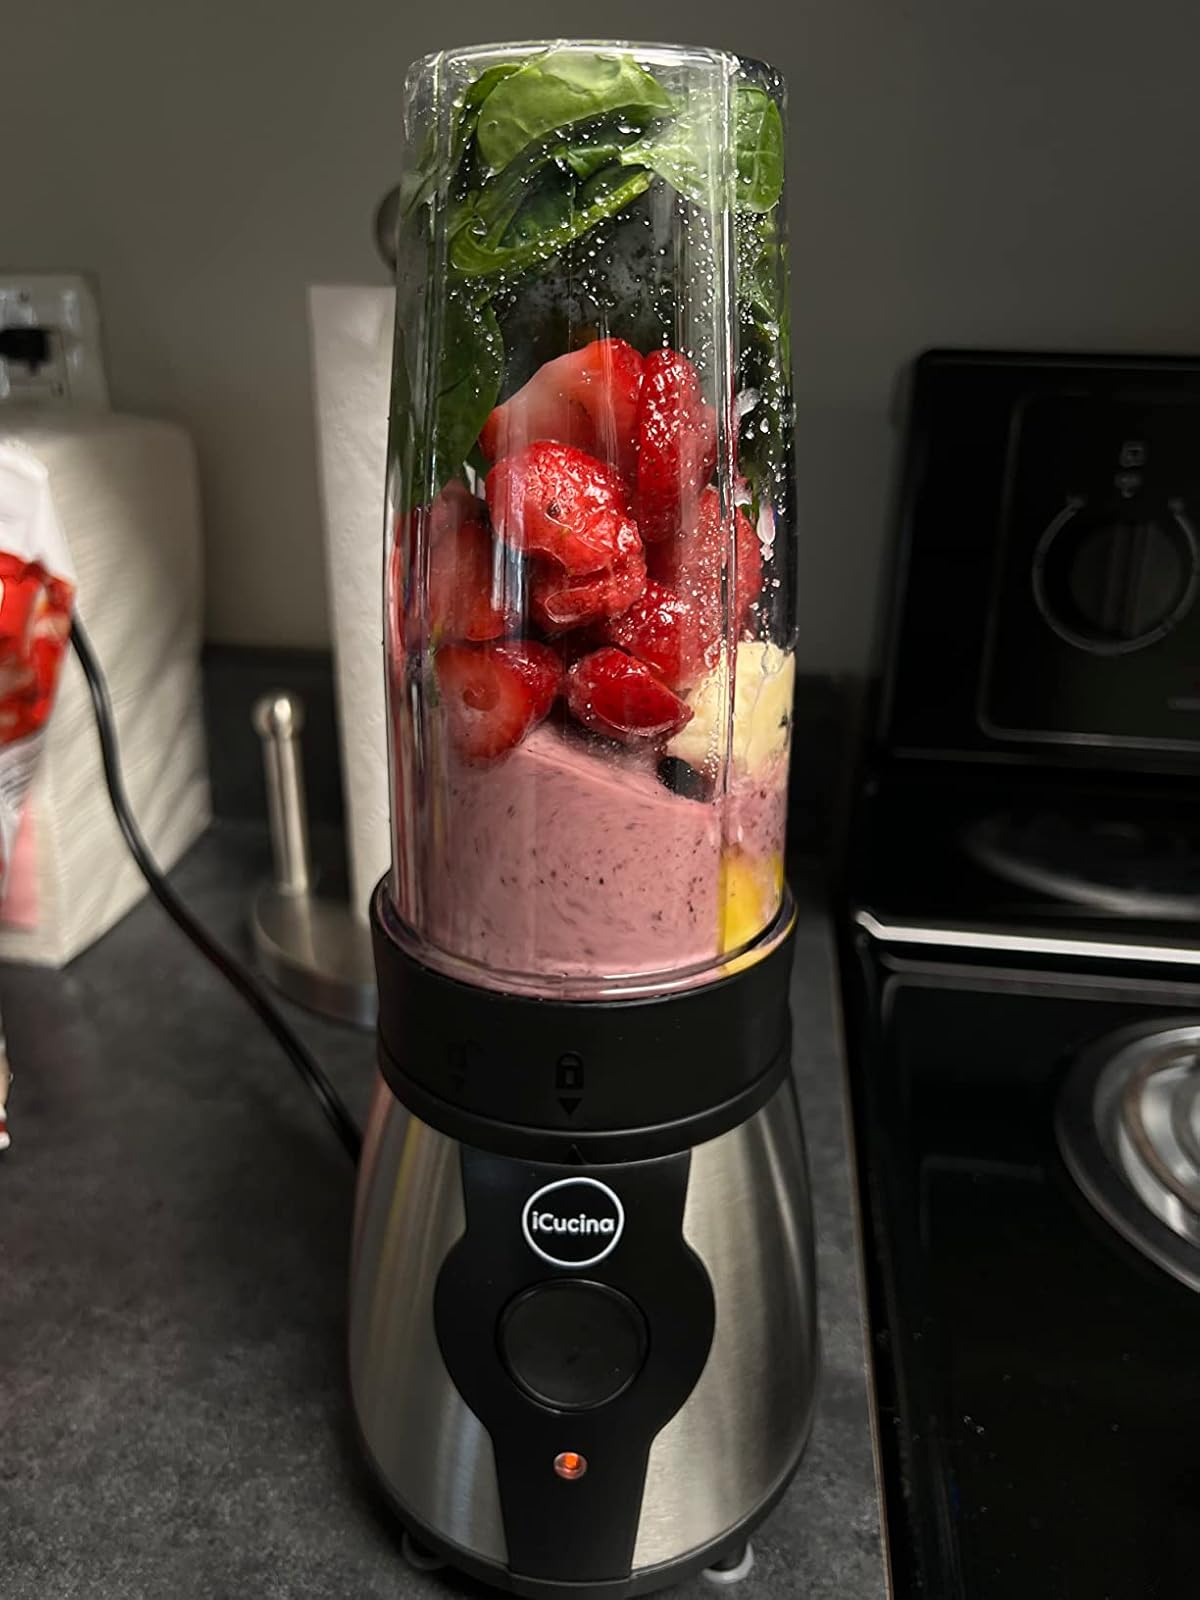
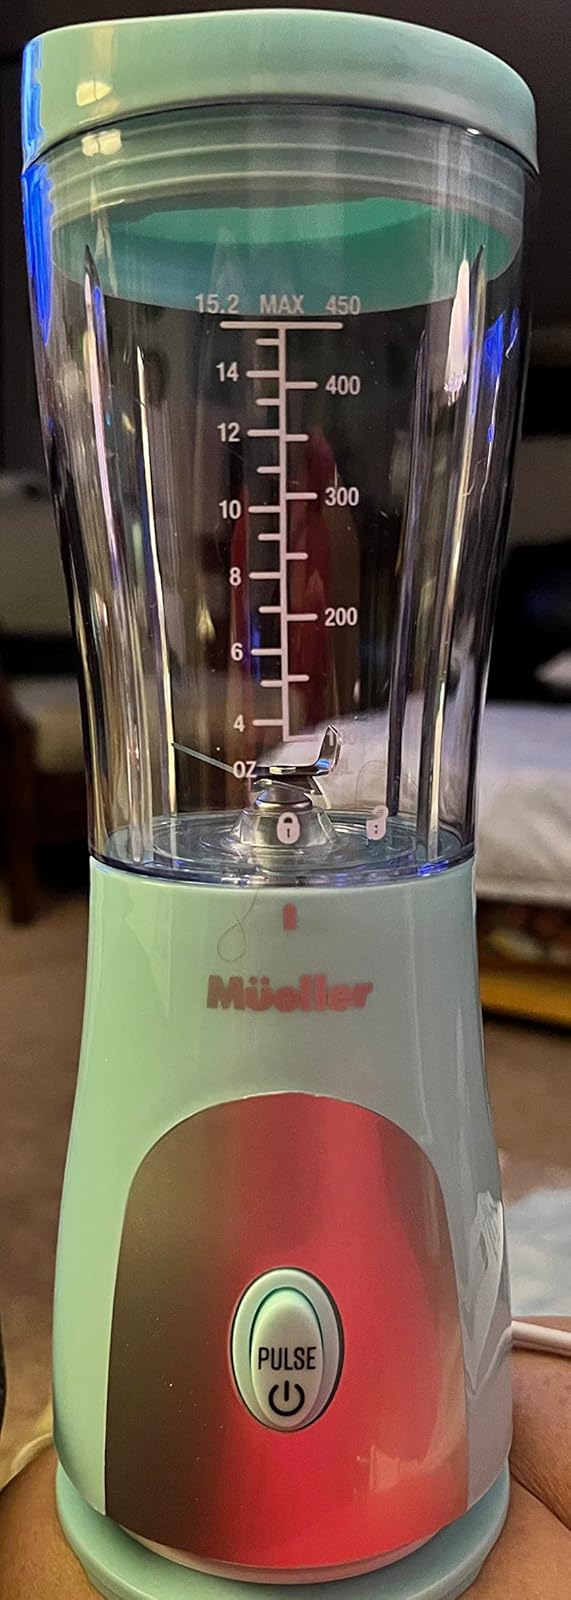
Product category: items_blender
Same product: no